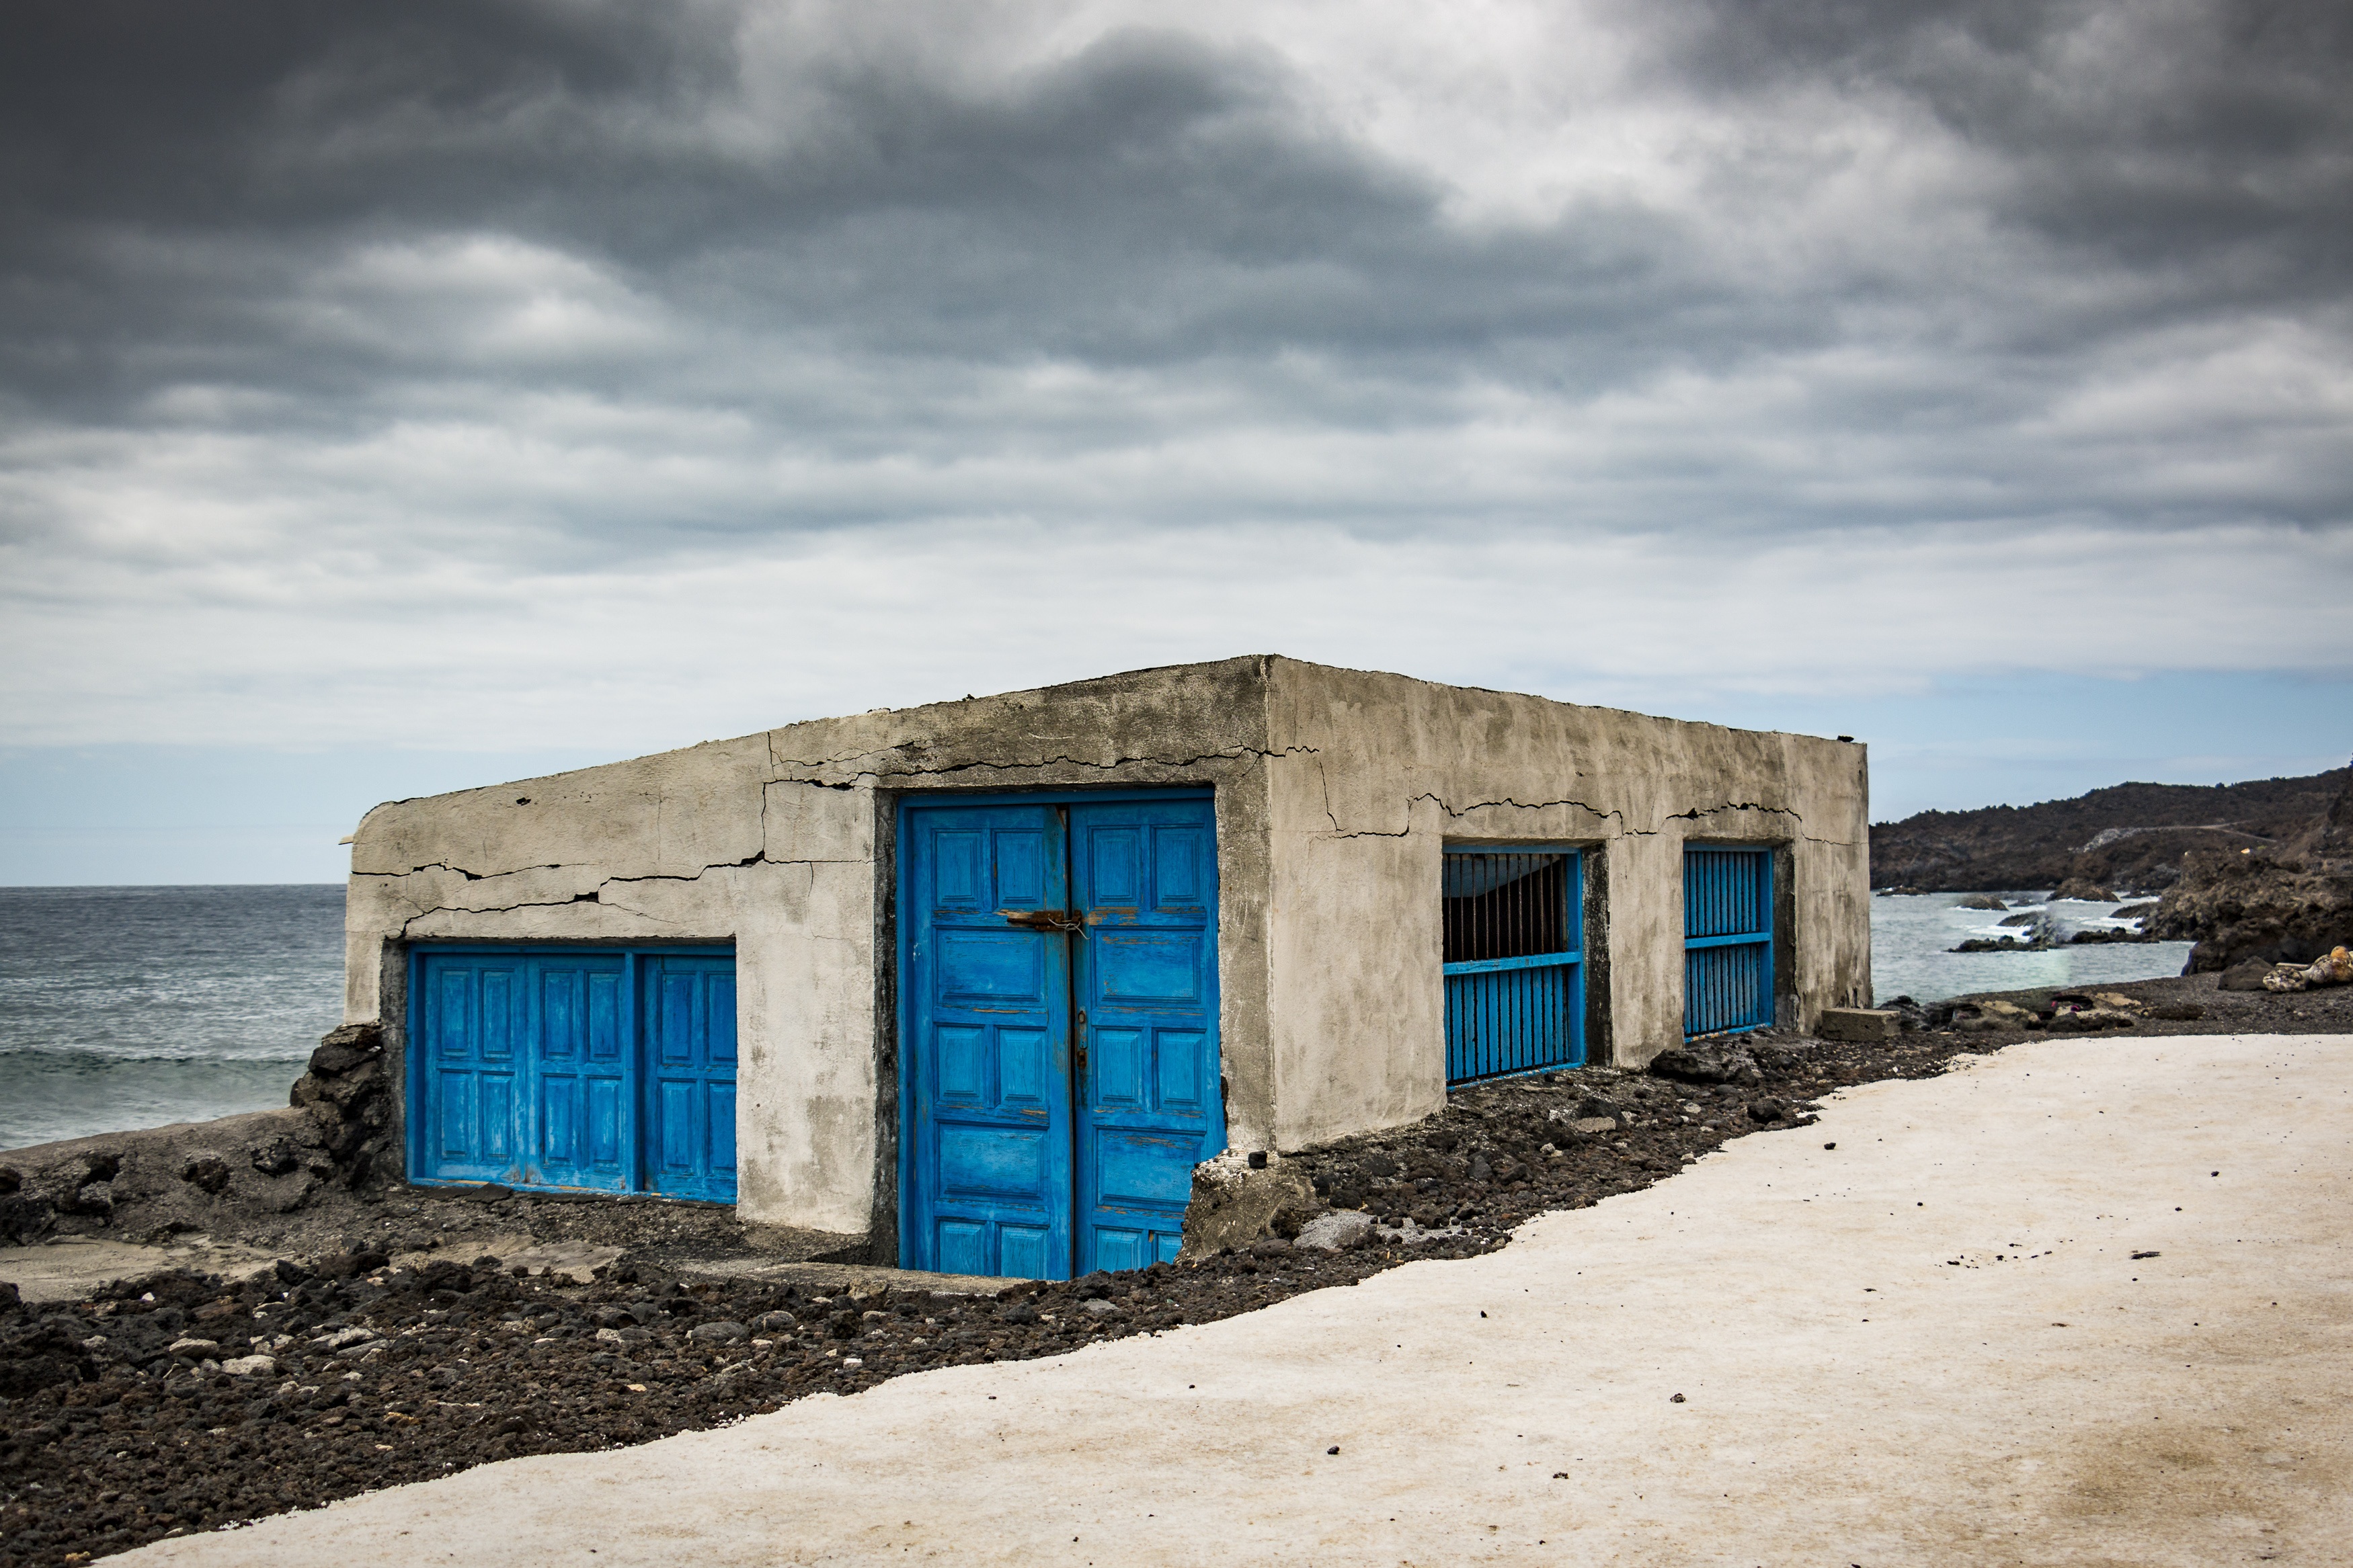
sea, cloud, sky, house, building, home, shed, hut, shack, holiday, blue, clouds, la palma, house blue, blue home